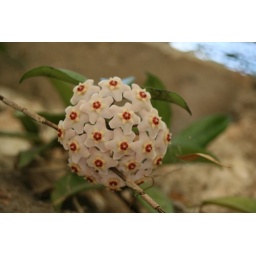
A ball shape flower consists by the star flowers